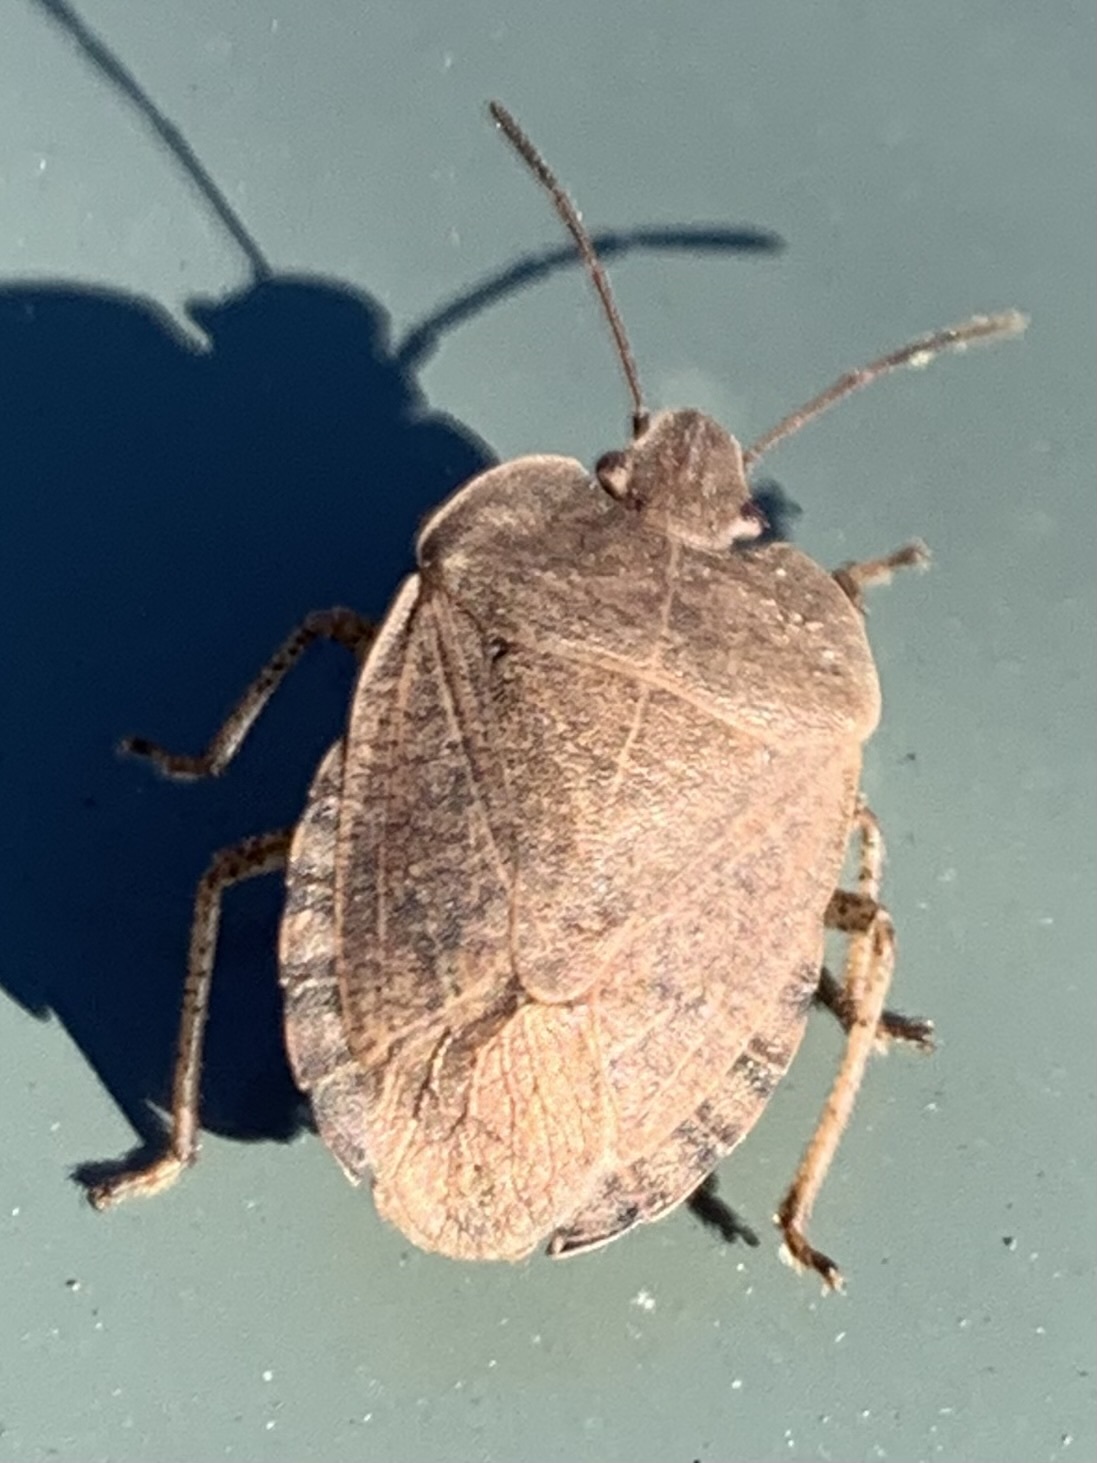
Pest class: stink_bug